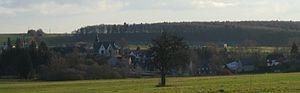
Gebroth est une municipalité allemande située dans le land de Rhénanie-Palatinat et l'Arrondissement de Bad Kreuznach.